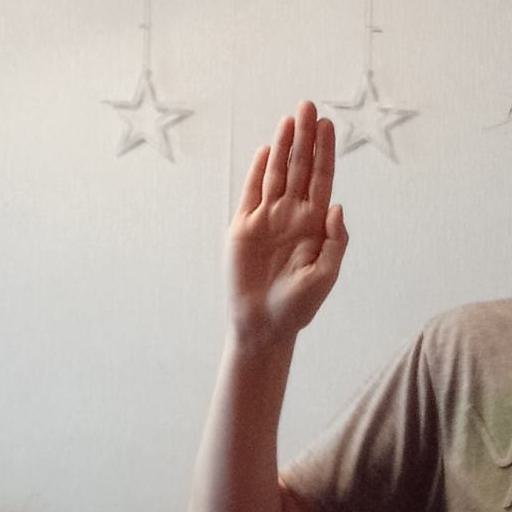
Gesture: stop